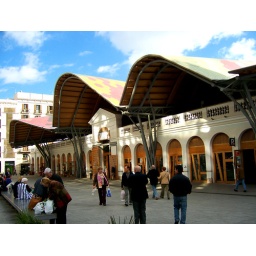
when renovation is treated as an opportunity-a whimsical colored roof flying over a wonderful market of food.